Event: Nepal Earthquake
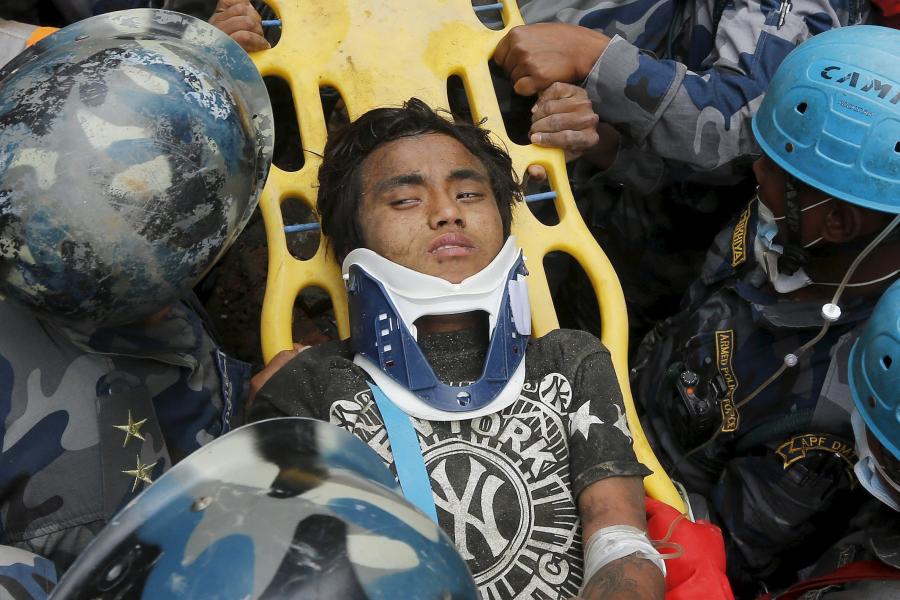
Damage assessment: damage